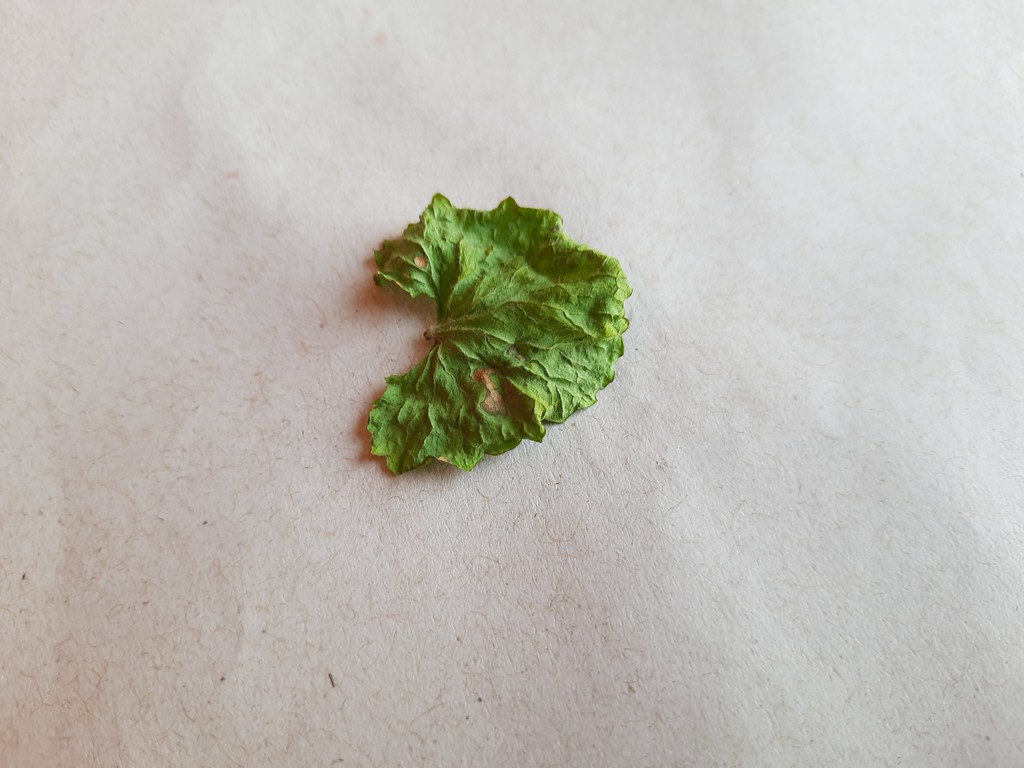
Label: Dried